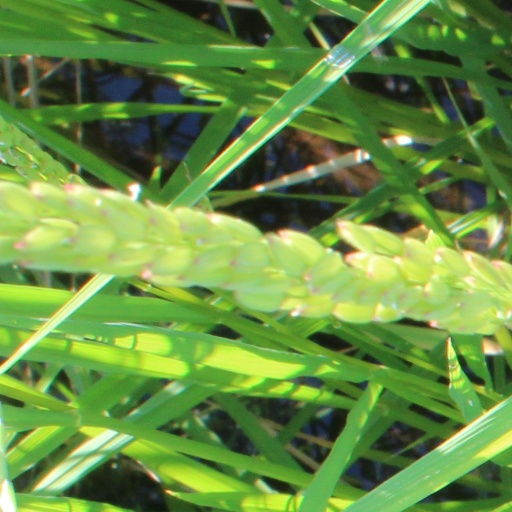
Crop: rice